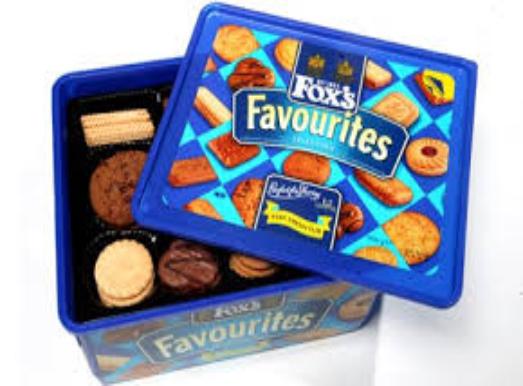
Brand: Fox's Biscuits
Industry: Food